Bobtail squid

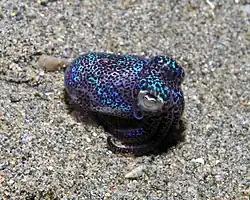
"Euprymna berryi" from East Timor

About seventy species are known. Sepiolid taxonomy within the coleoid cephalopods is currently controversial, thus their position is subject to future change.